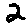
Label: 2